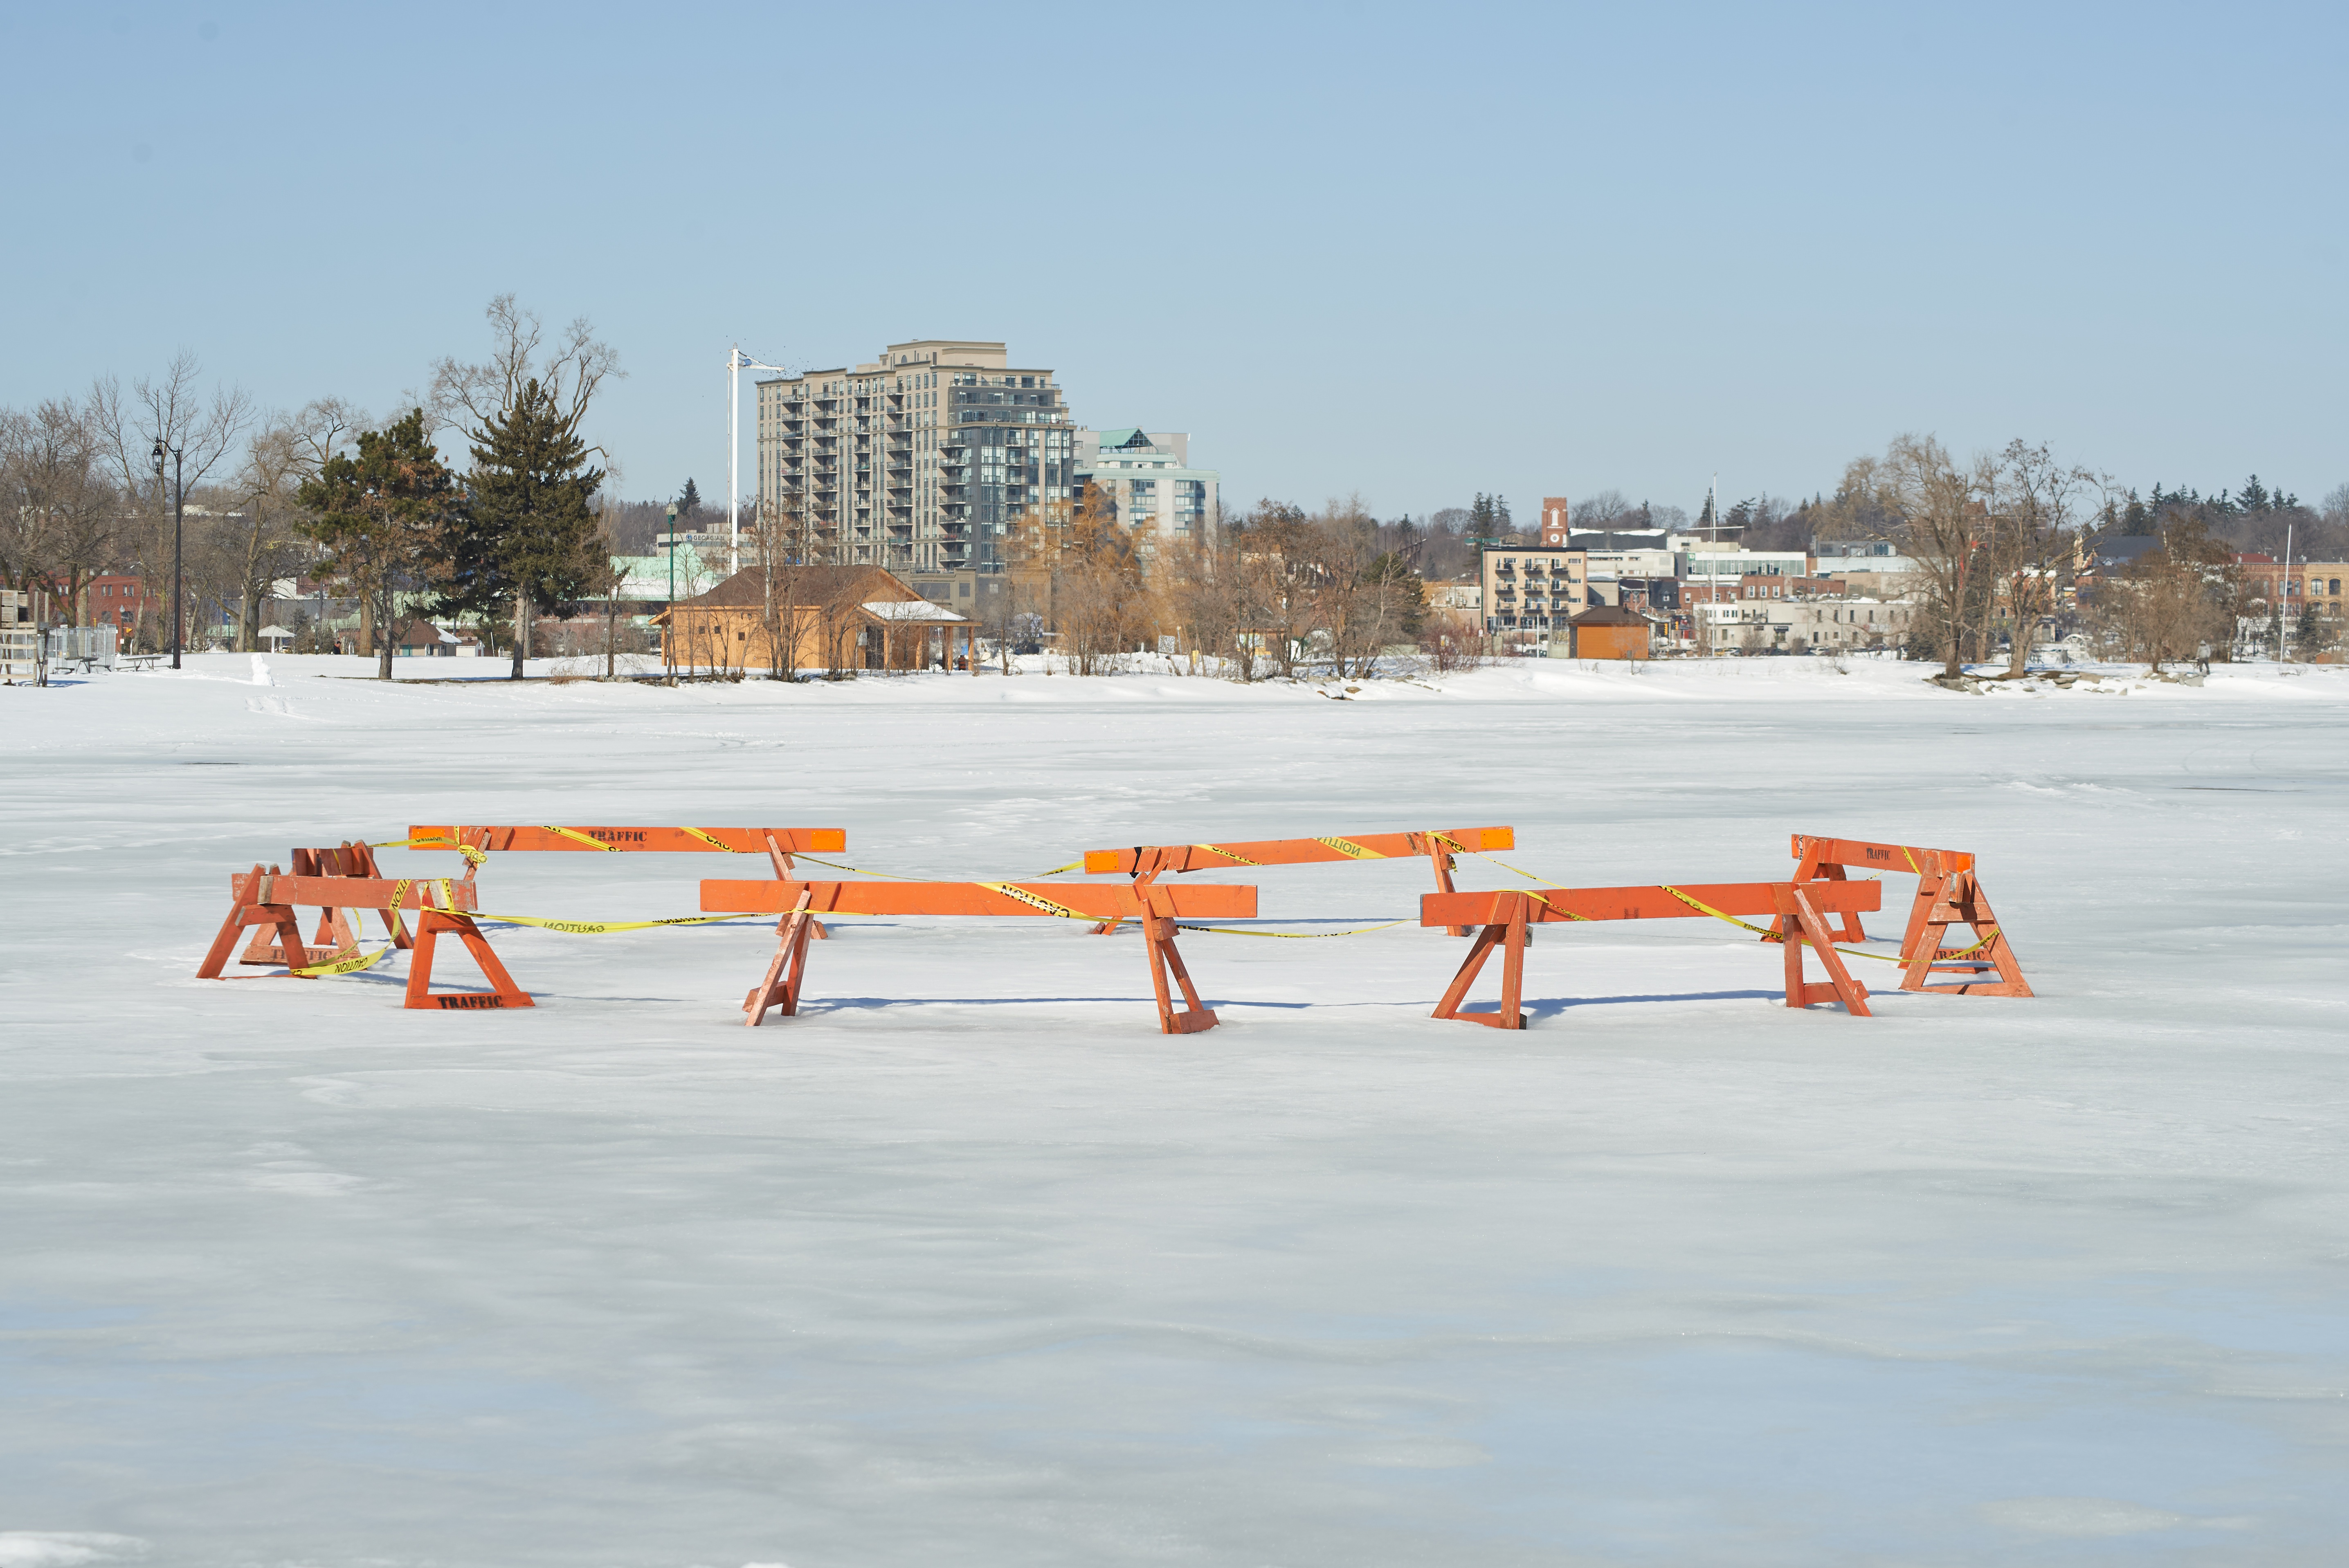
snow, winter, lake, city, ice, weather, season, canada, sled, ontario, piste, ice rink, barrie